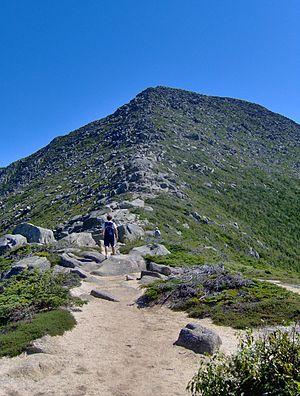
Le mont Katahdin est, avec 1 606 mètres d'altitude, le point culminant du Maine. Nommé Katahdin par le peuple nord-amérindien des Pentagouets, le sommet est situé dans le parc d'État Baxter.
Le sentier des Appalaches est un sentier de randonnée pédestre parcourant les Appalaches sur la côte Est des États-Unis.